Ear print analysis

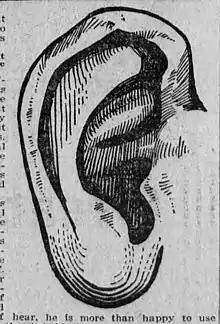
Human ear (sketch)

Ear print analysis is used as a means of forensic identification intended as an identification tool similar to fingerprinting. An ear print is a two-dimensional reproduction of the parts of the outer ear that have touched a specific surface (most commonly the helix, antihelix, tragus and antitragus). Ear prints and their use for identification were first discovered by Fritz Hirschi in 1965. Fritz Hirschi was the first to identify a criminal using this method, in Switzerland in 1965 and ear print analysis has also been successfully used to solve crimes in the UK and the Netherlands. In addition to identification, the height of an ear imprint at a crime scene may also provide investigators with information regarding the stature of the perpetrator.